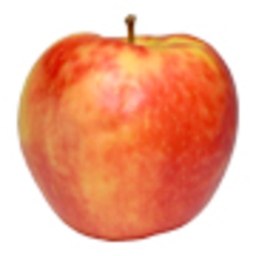
Label: Apple